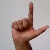
The image shows a hand gesture representing the letter 'L' in Indian Sign Language.